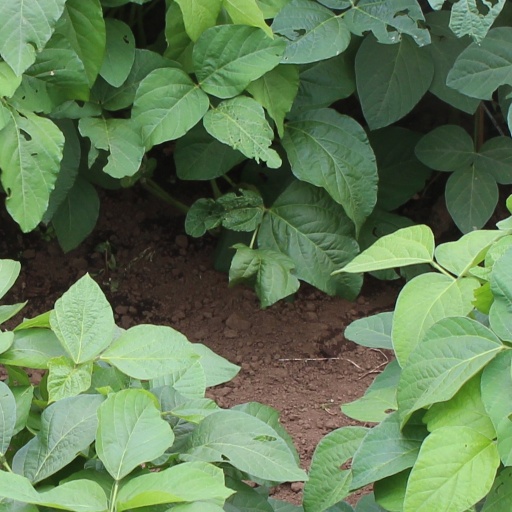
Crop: soybean